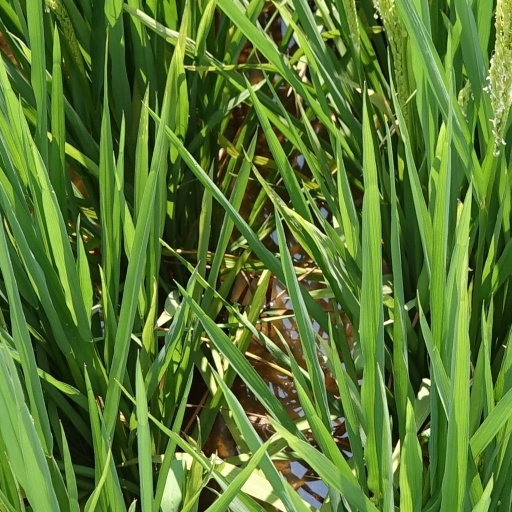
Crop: rice